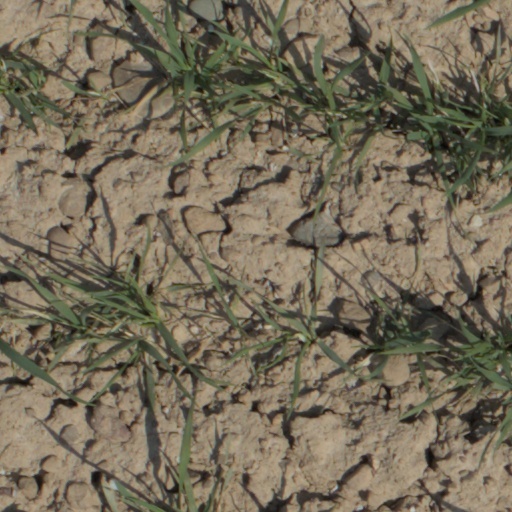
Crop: wheat